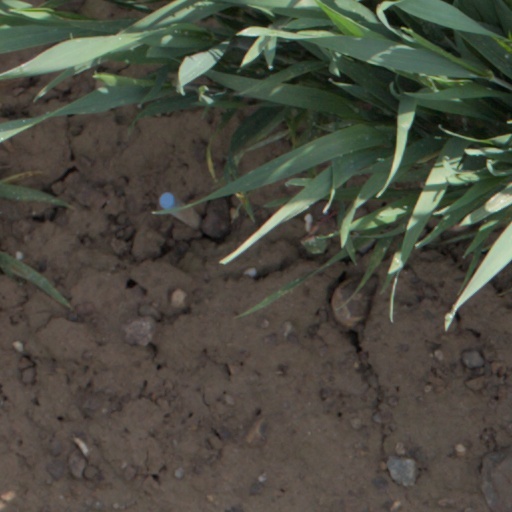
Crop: wheat